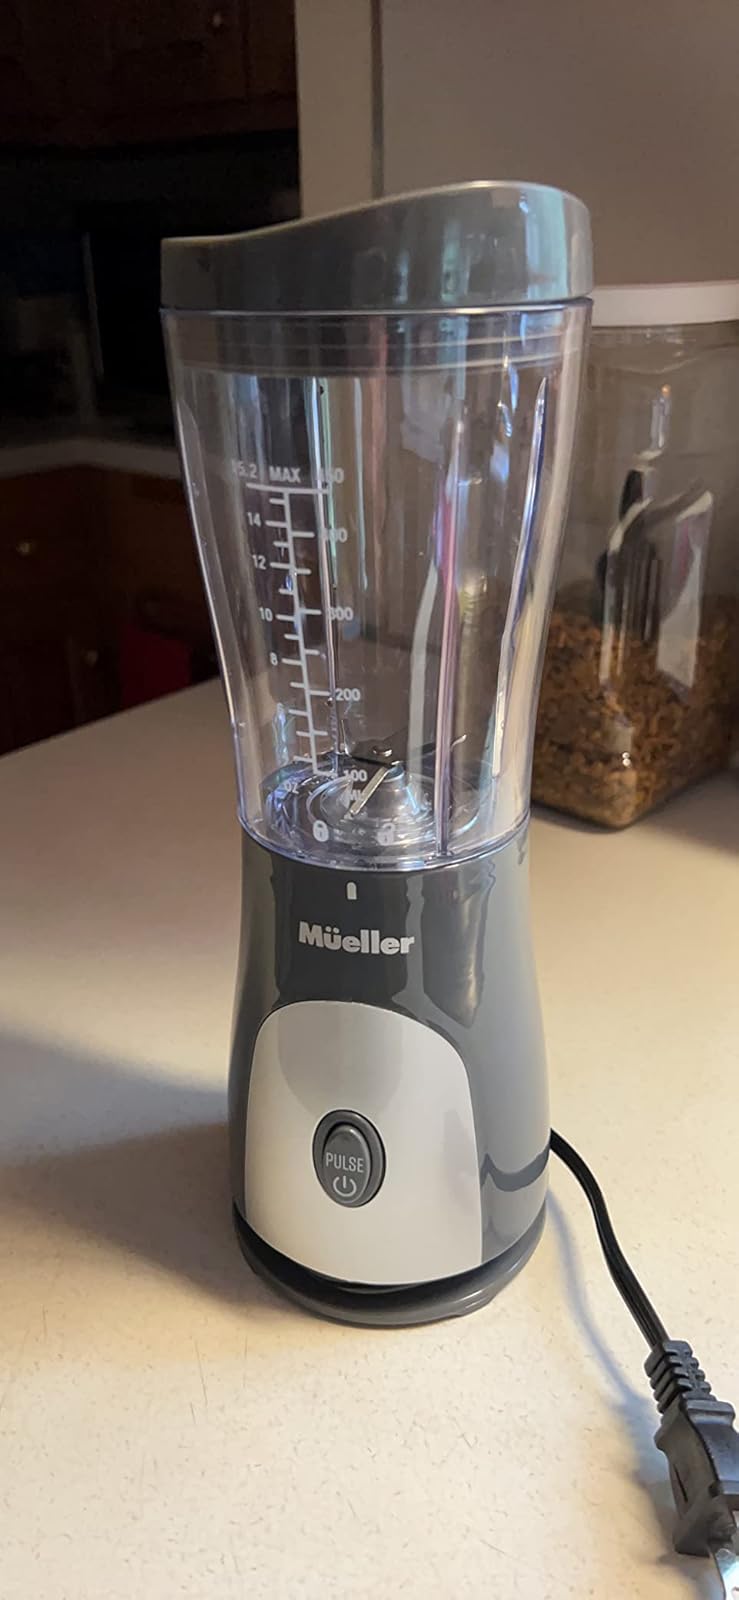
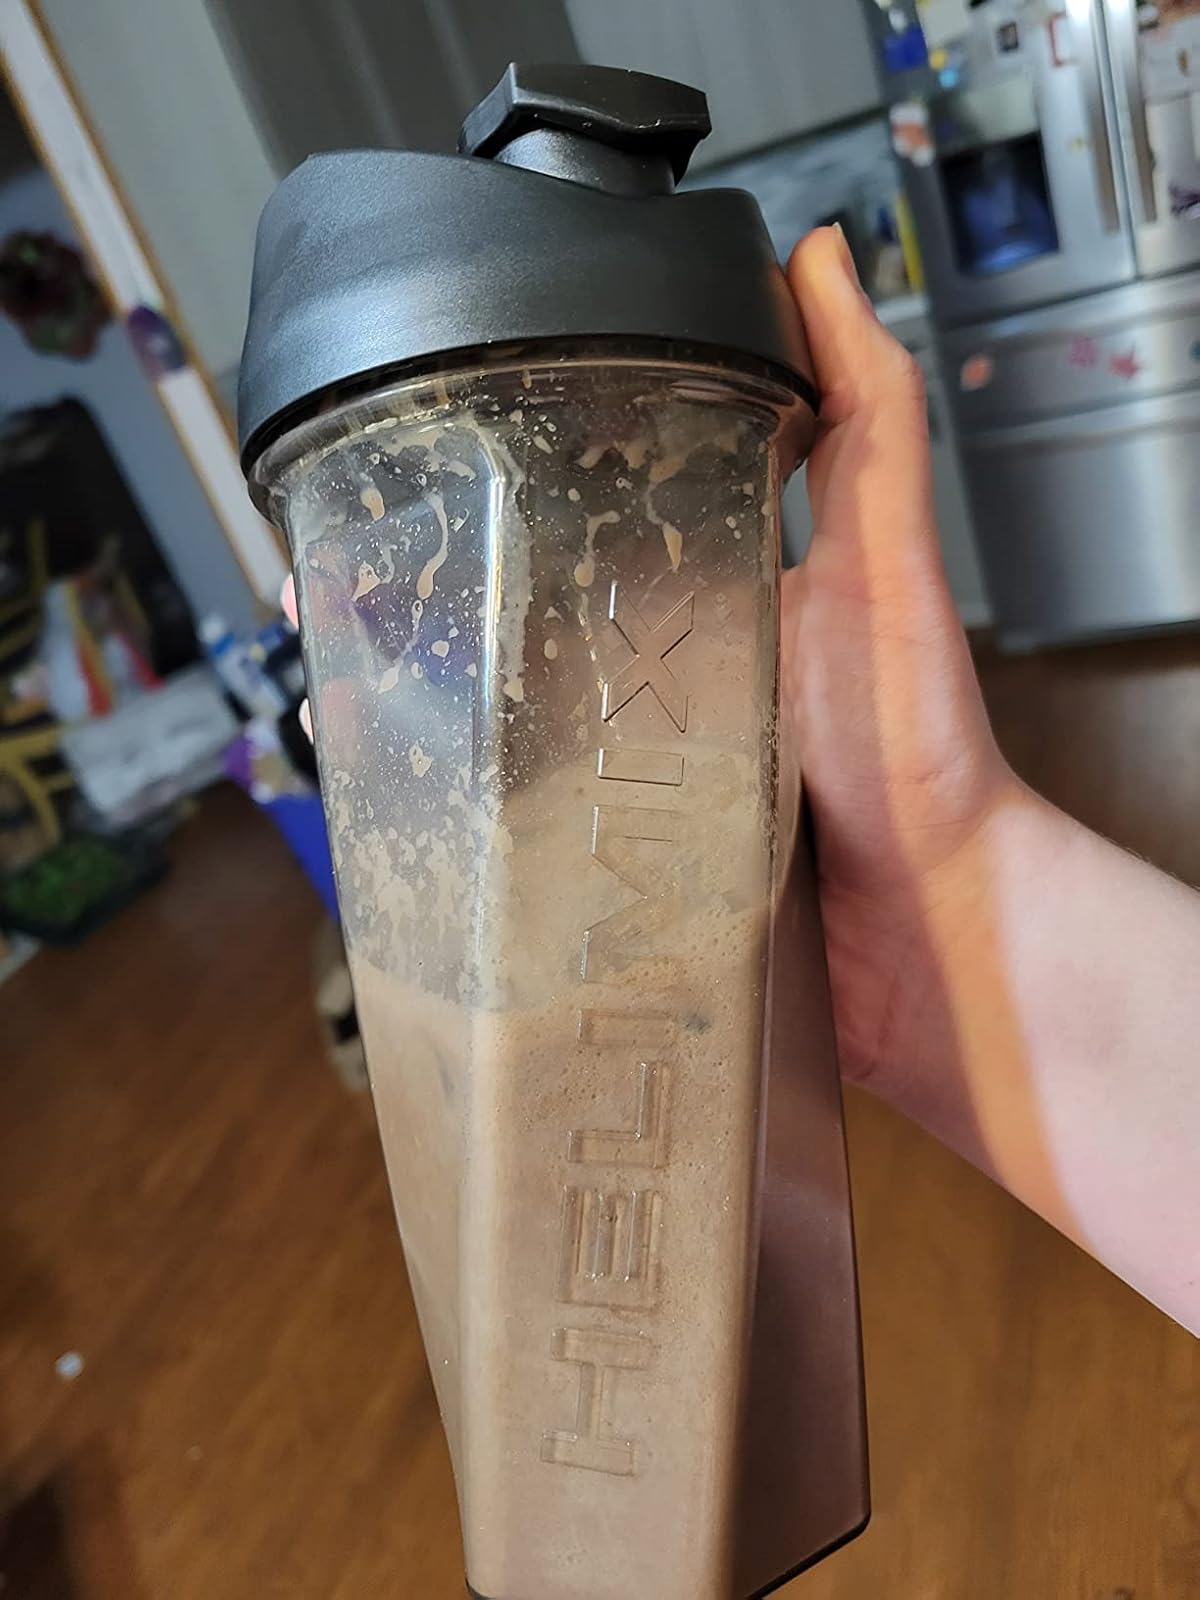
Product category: items_blender
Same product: no